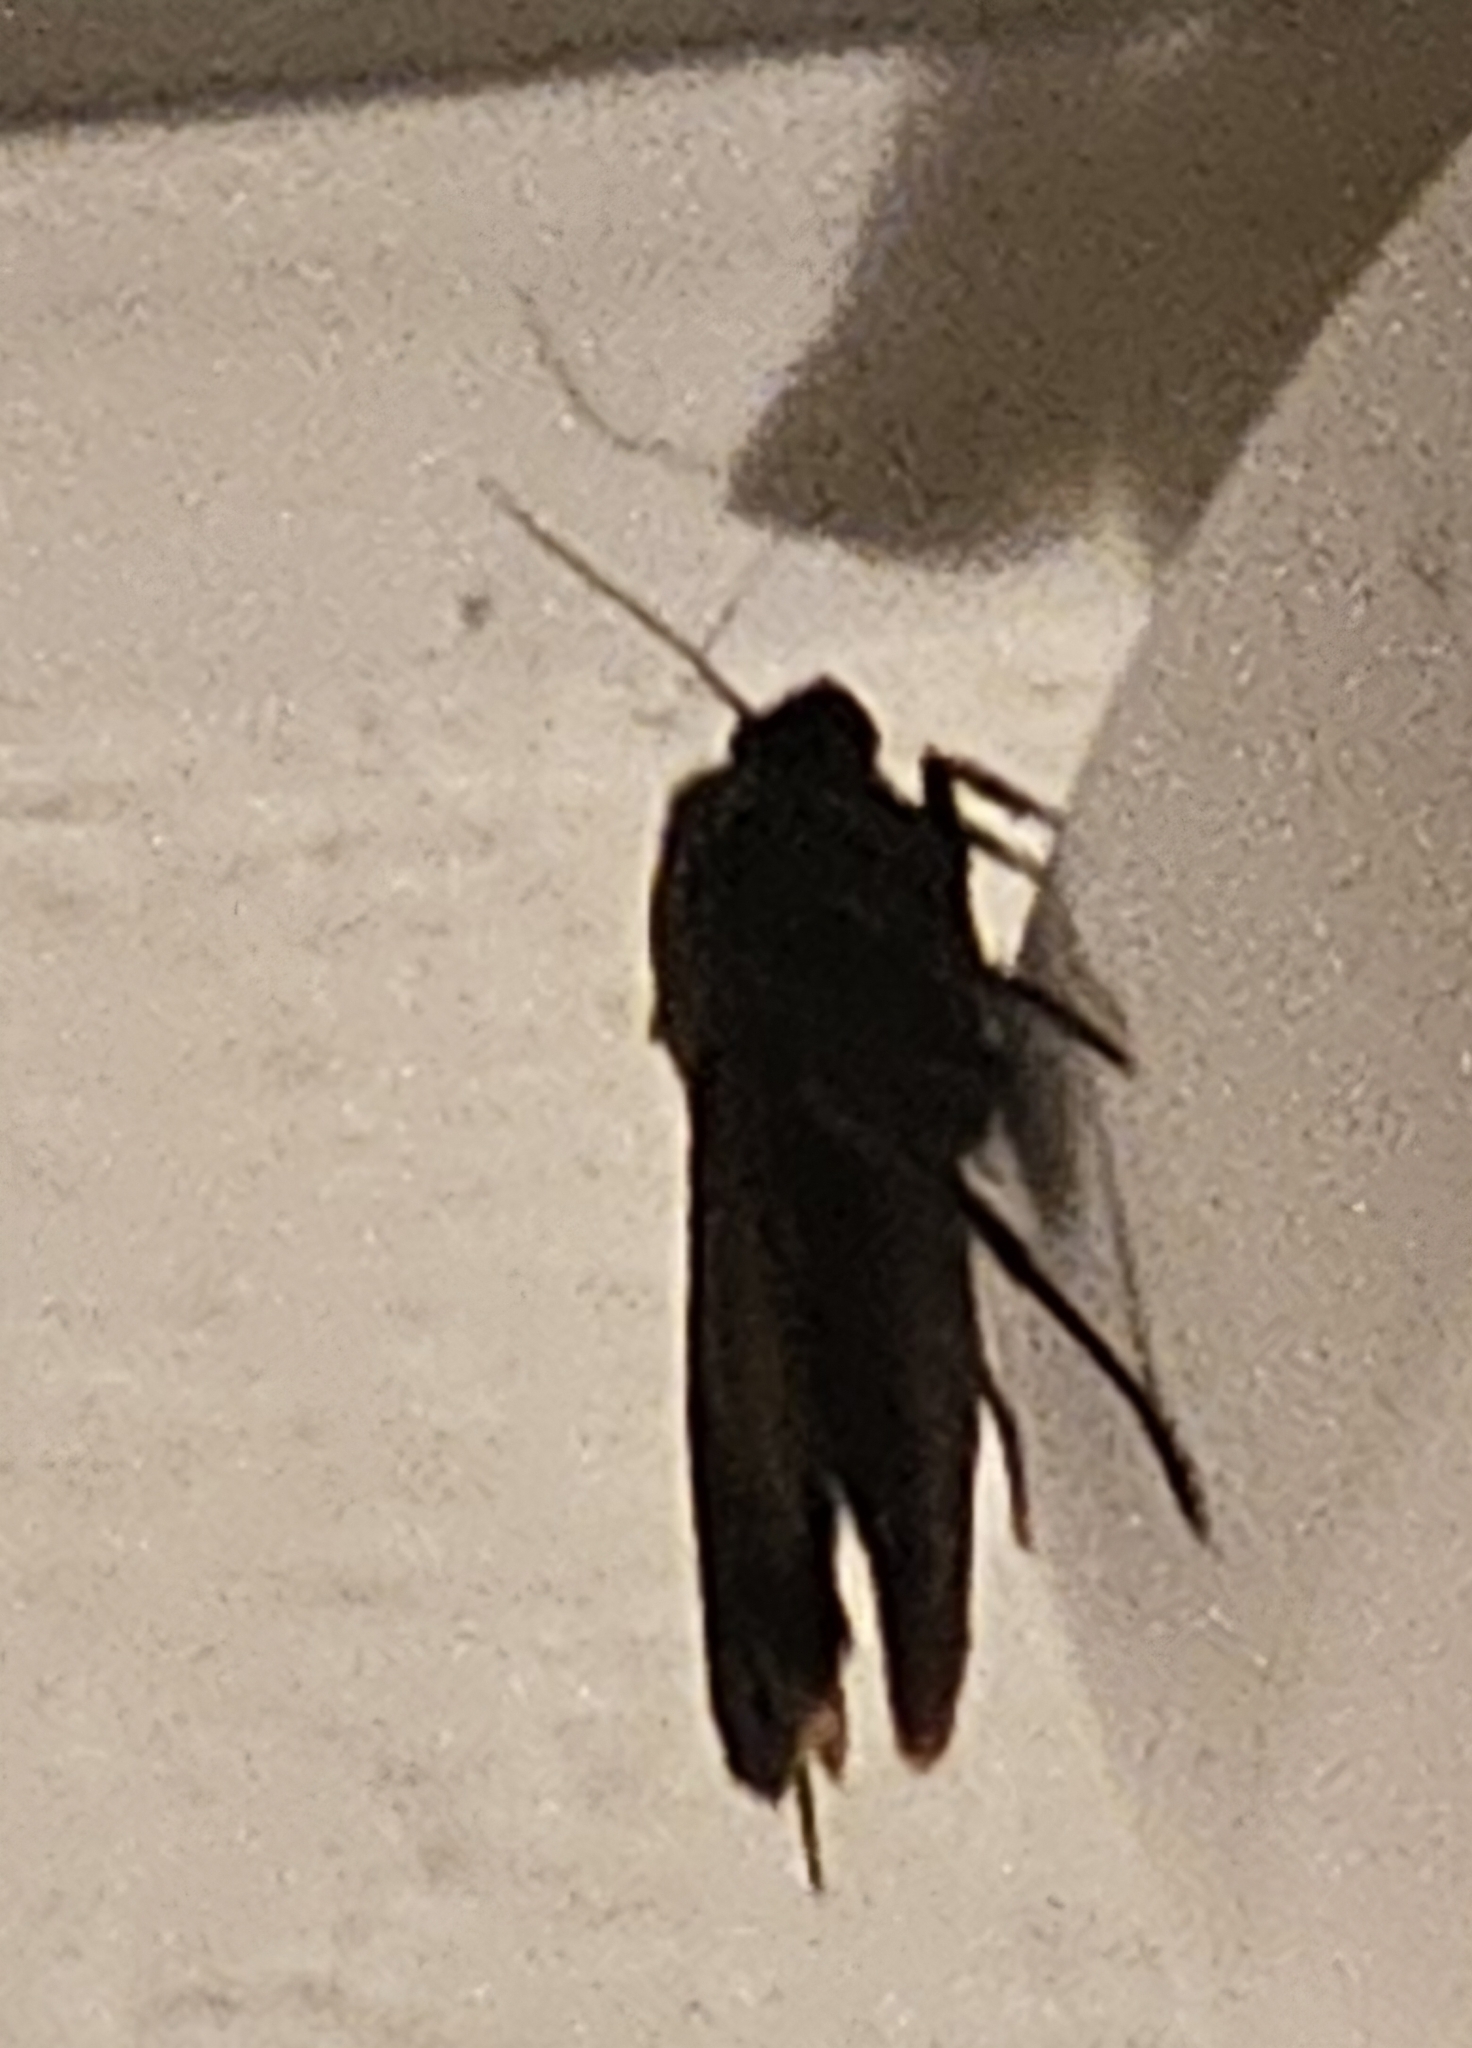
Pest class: cutworms